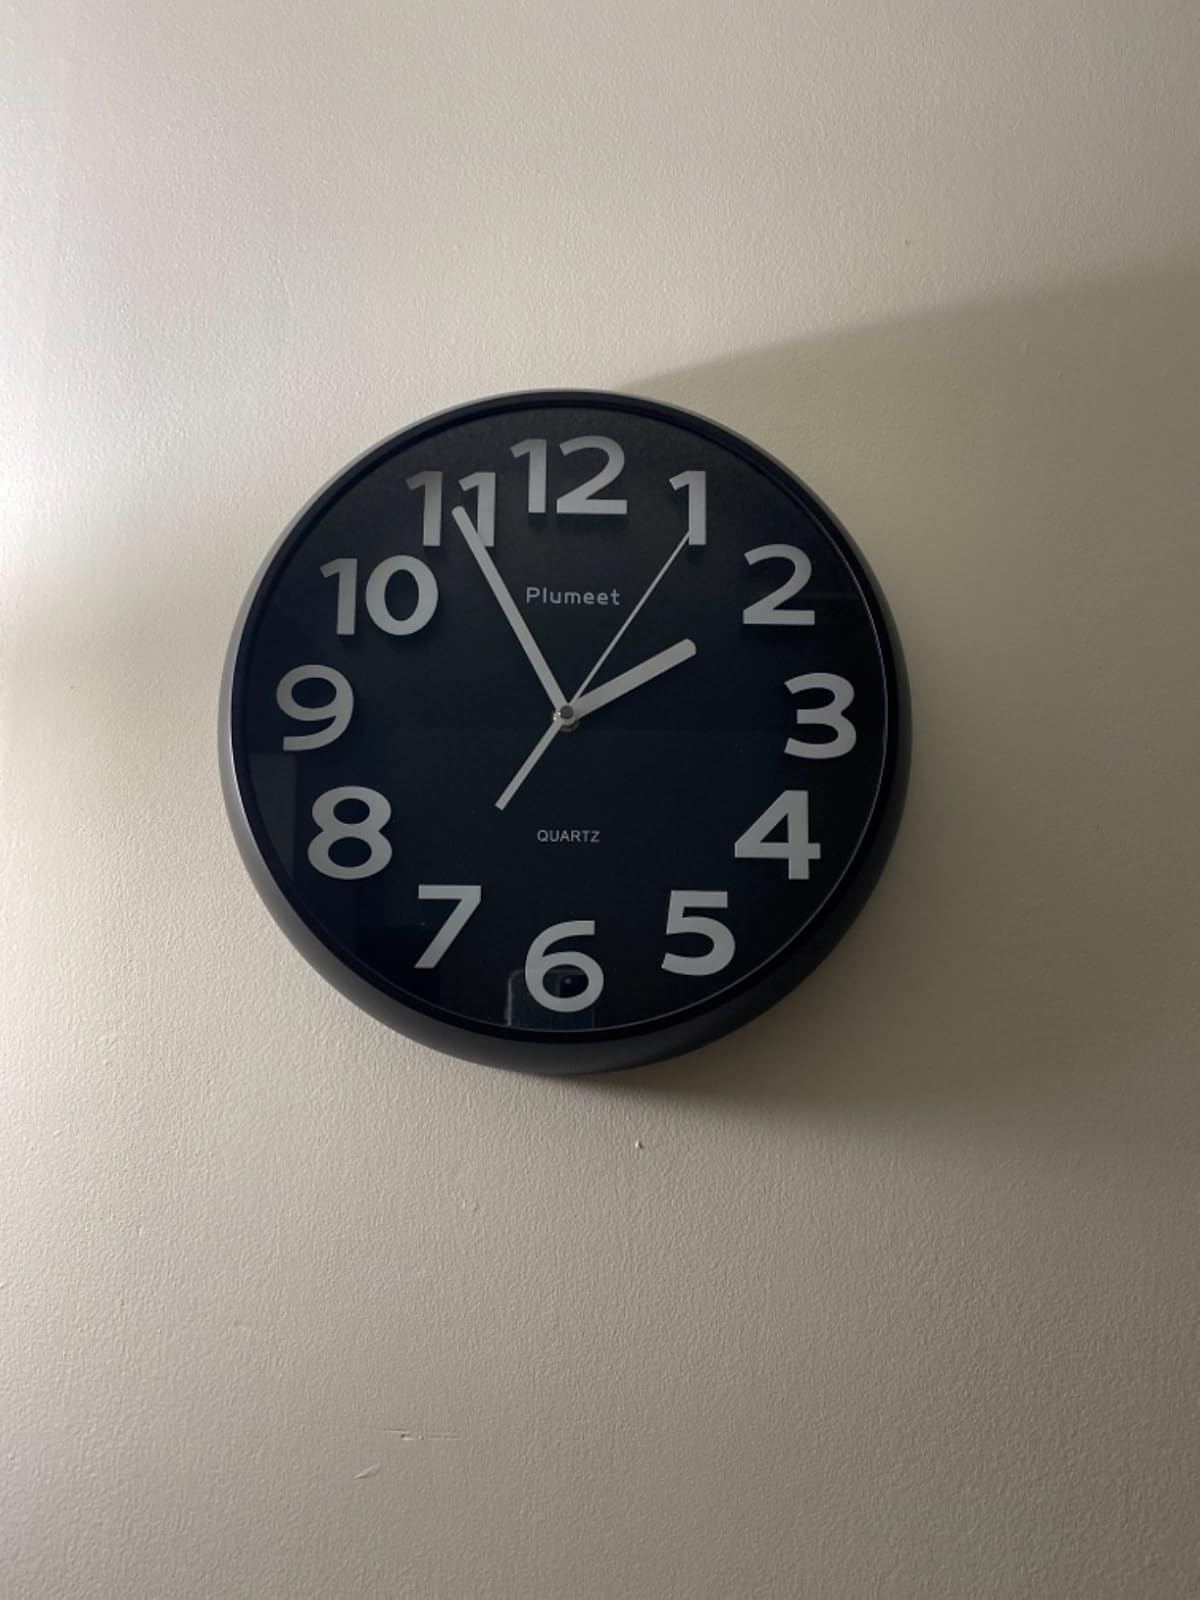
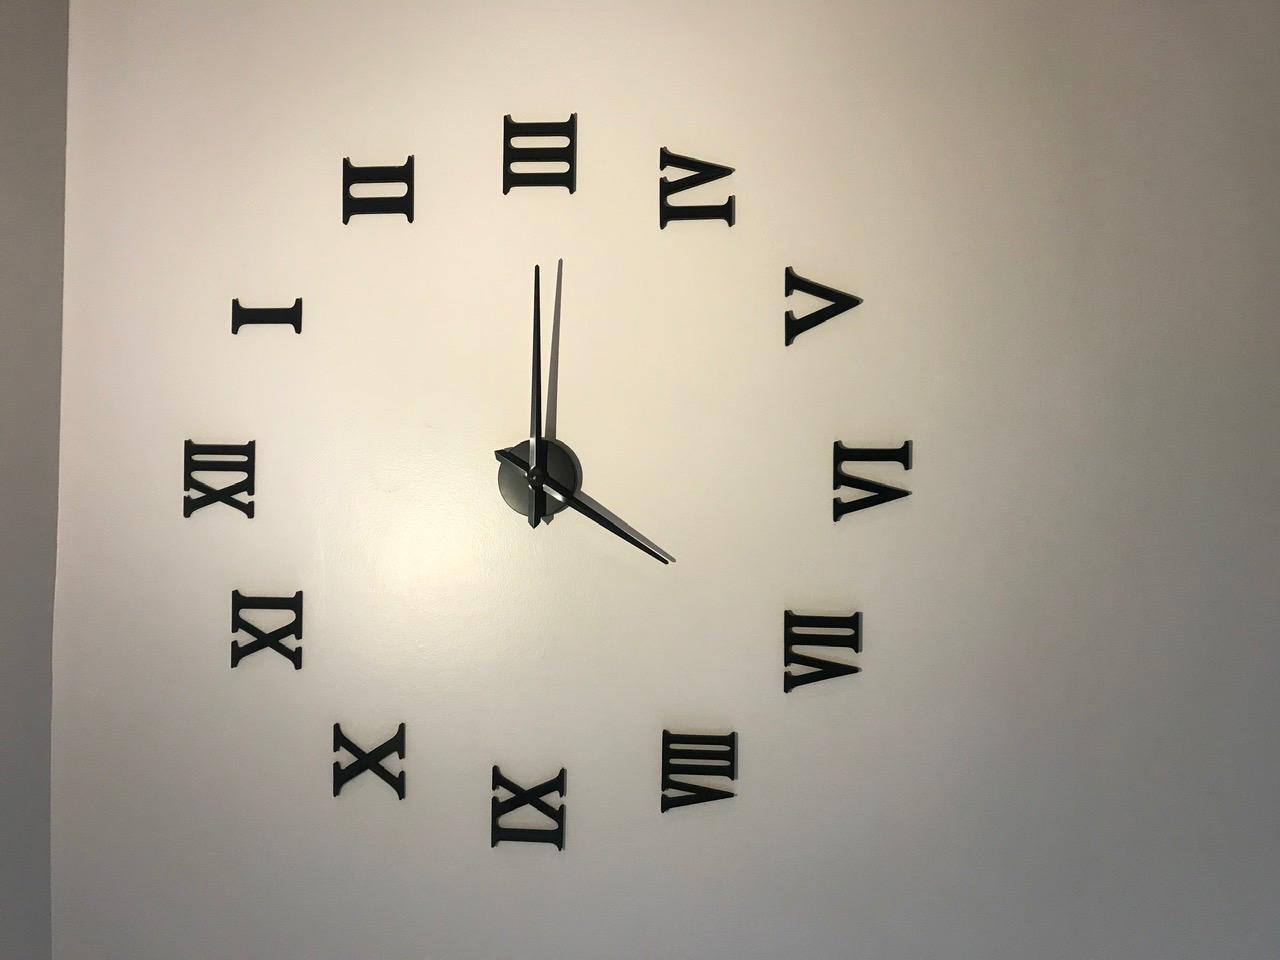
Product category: clock
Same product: no